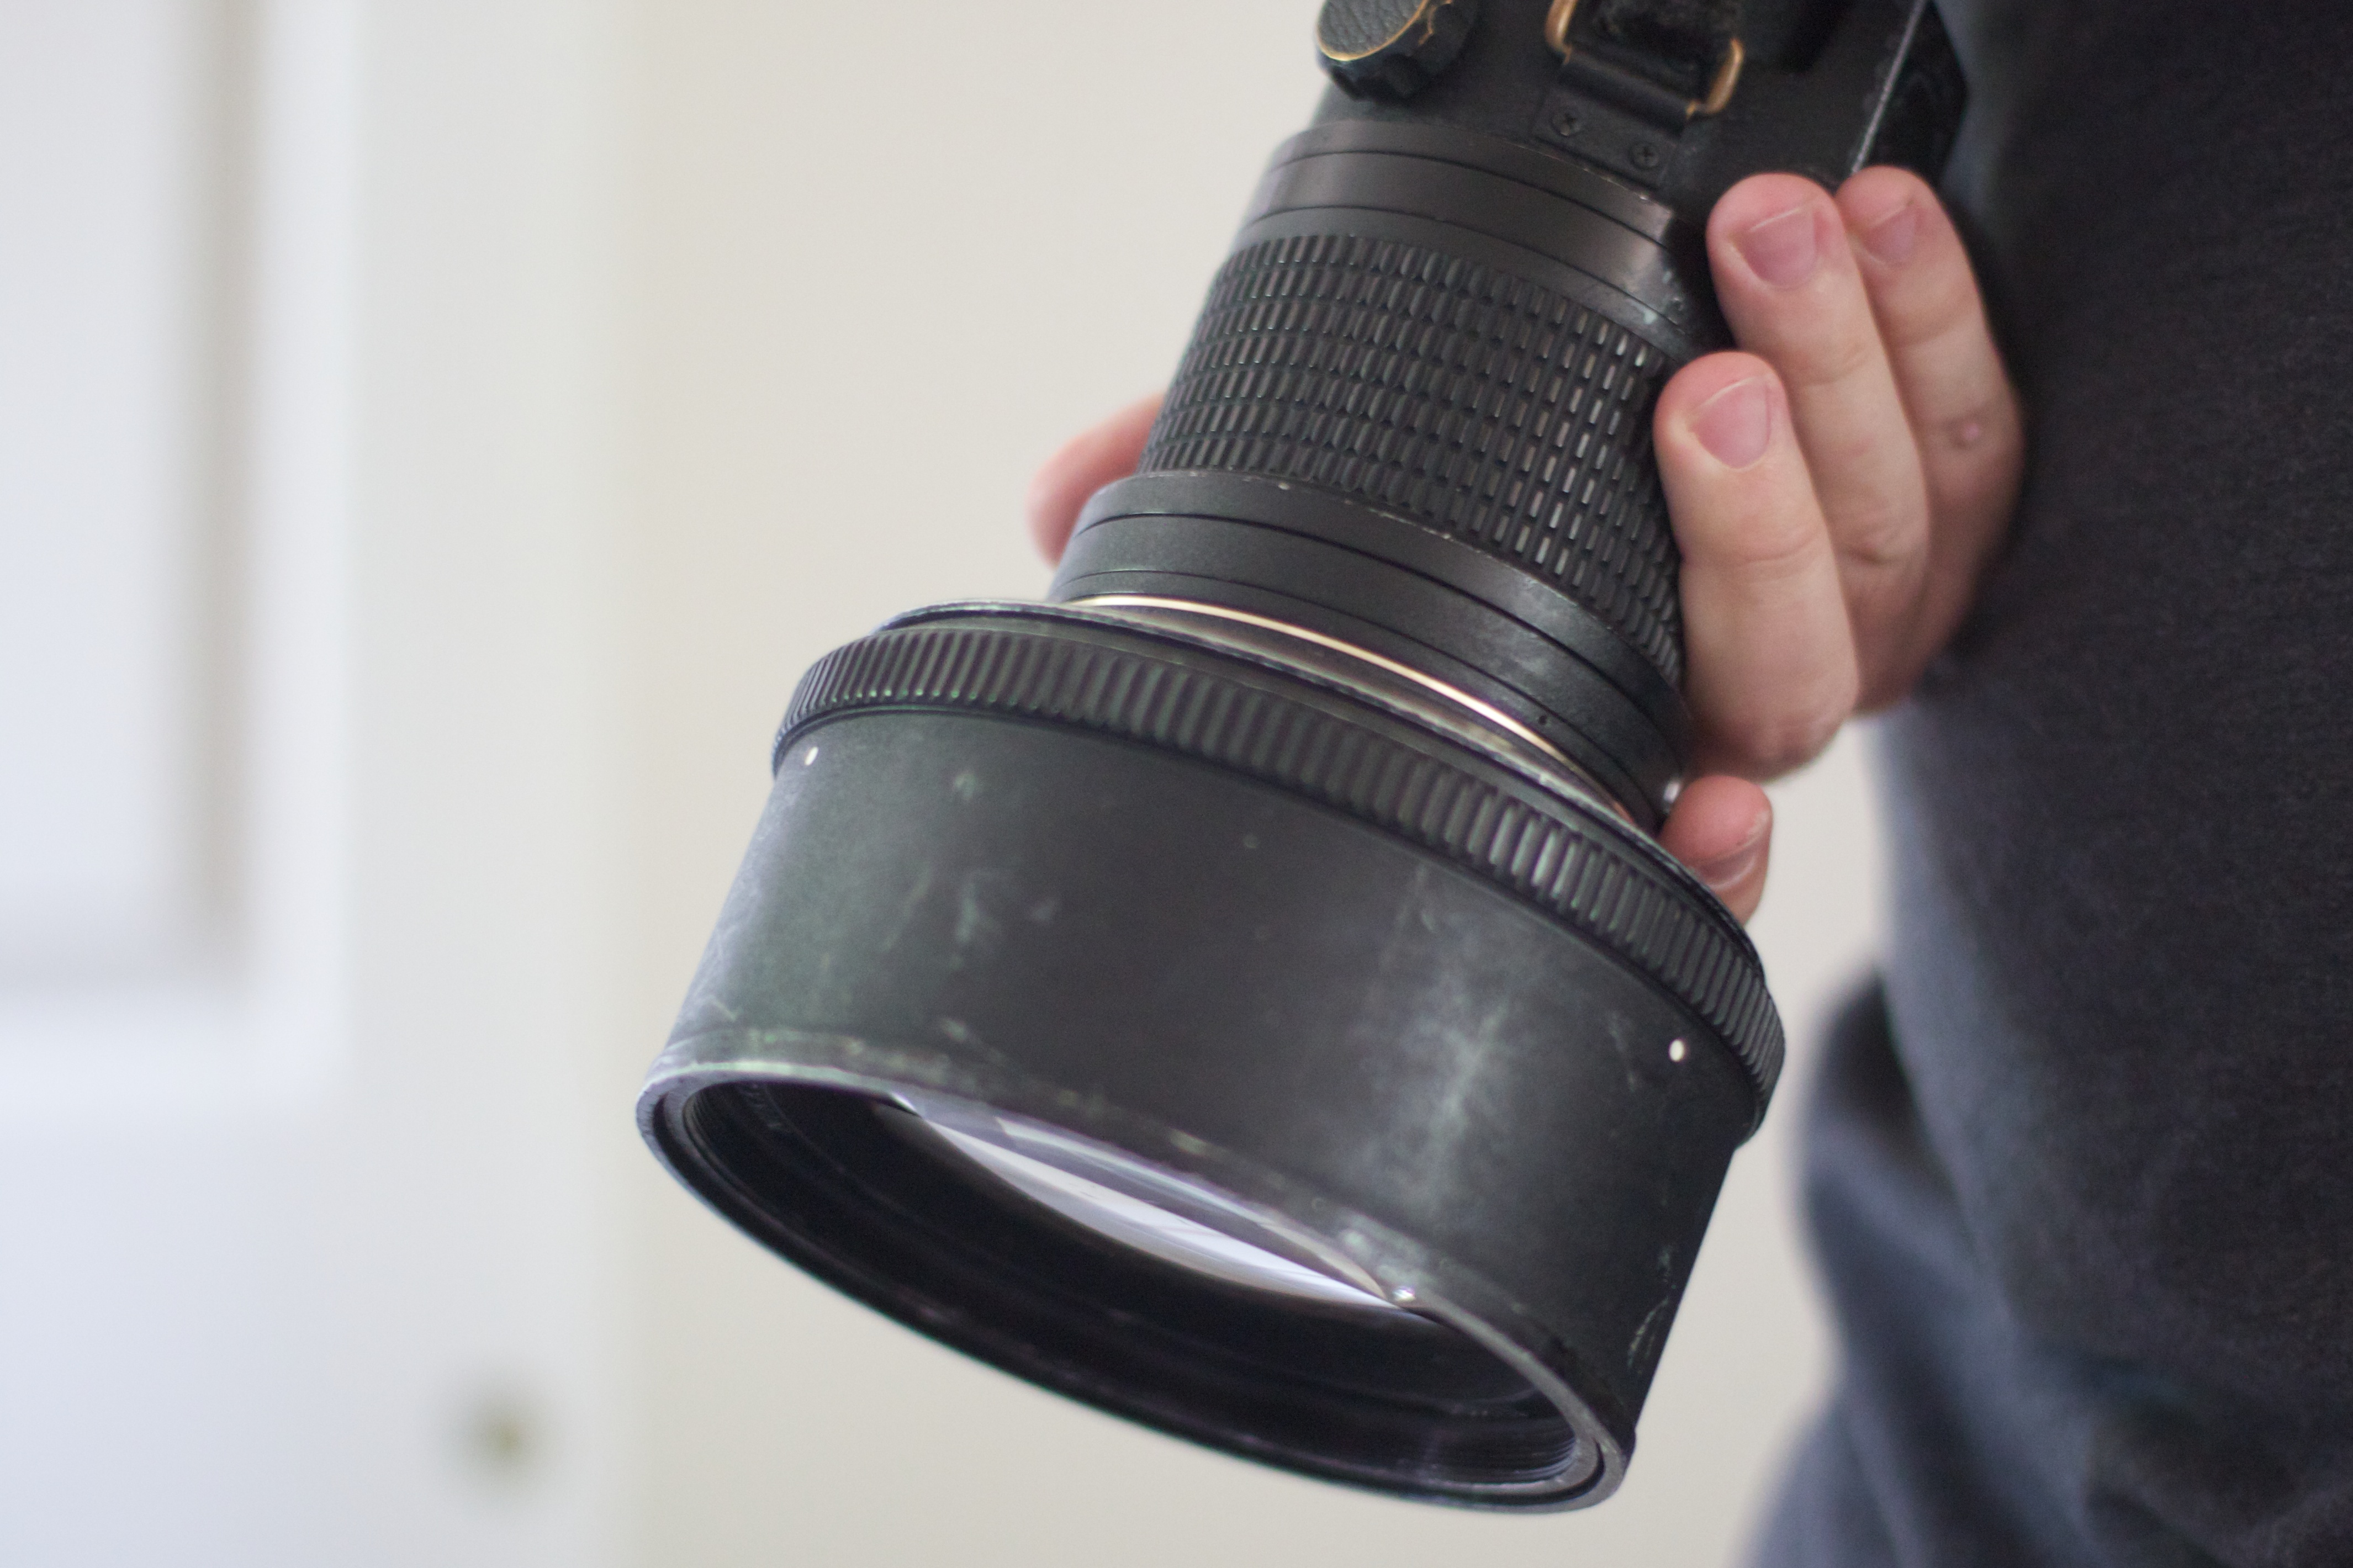
light, lens, product, flashlight, camera lens, binoculars, optical instrument